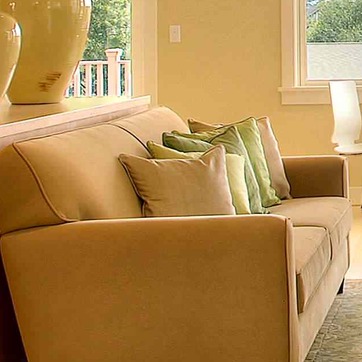
Material: fabric